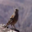
Label: bird